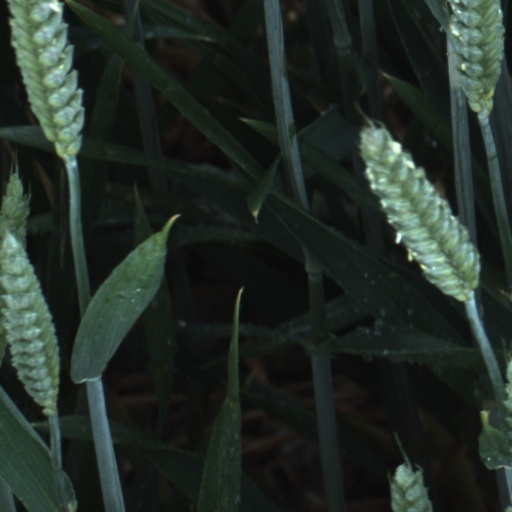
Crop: wheat